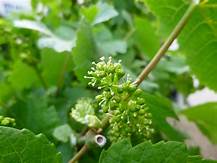
Label: Grapes